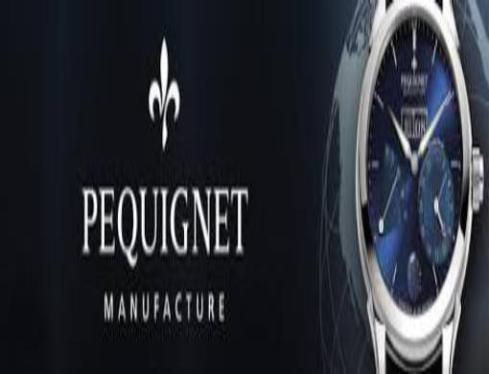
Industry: Clothes